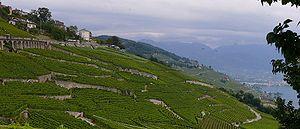
Le Dézaley Grand Cru est un vin de Lavaux, région viticole du canton de Vaud en Suisse, au bord du lac Léman.
Lavaux est une région viticole du canton de Vaud, connue pour ses vignobles en terrasses au bord du lac Léman. Le 28 juin 2007, Lavaux entre au classement du patrimoine mondial de l'humanité de l'UNESCO.